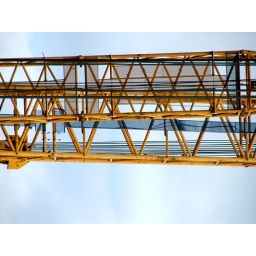
yellow bridge in sky